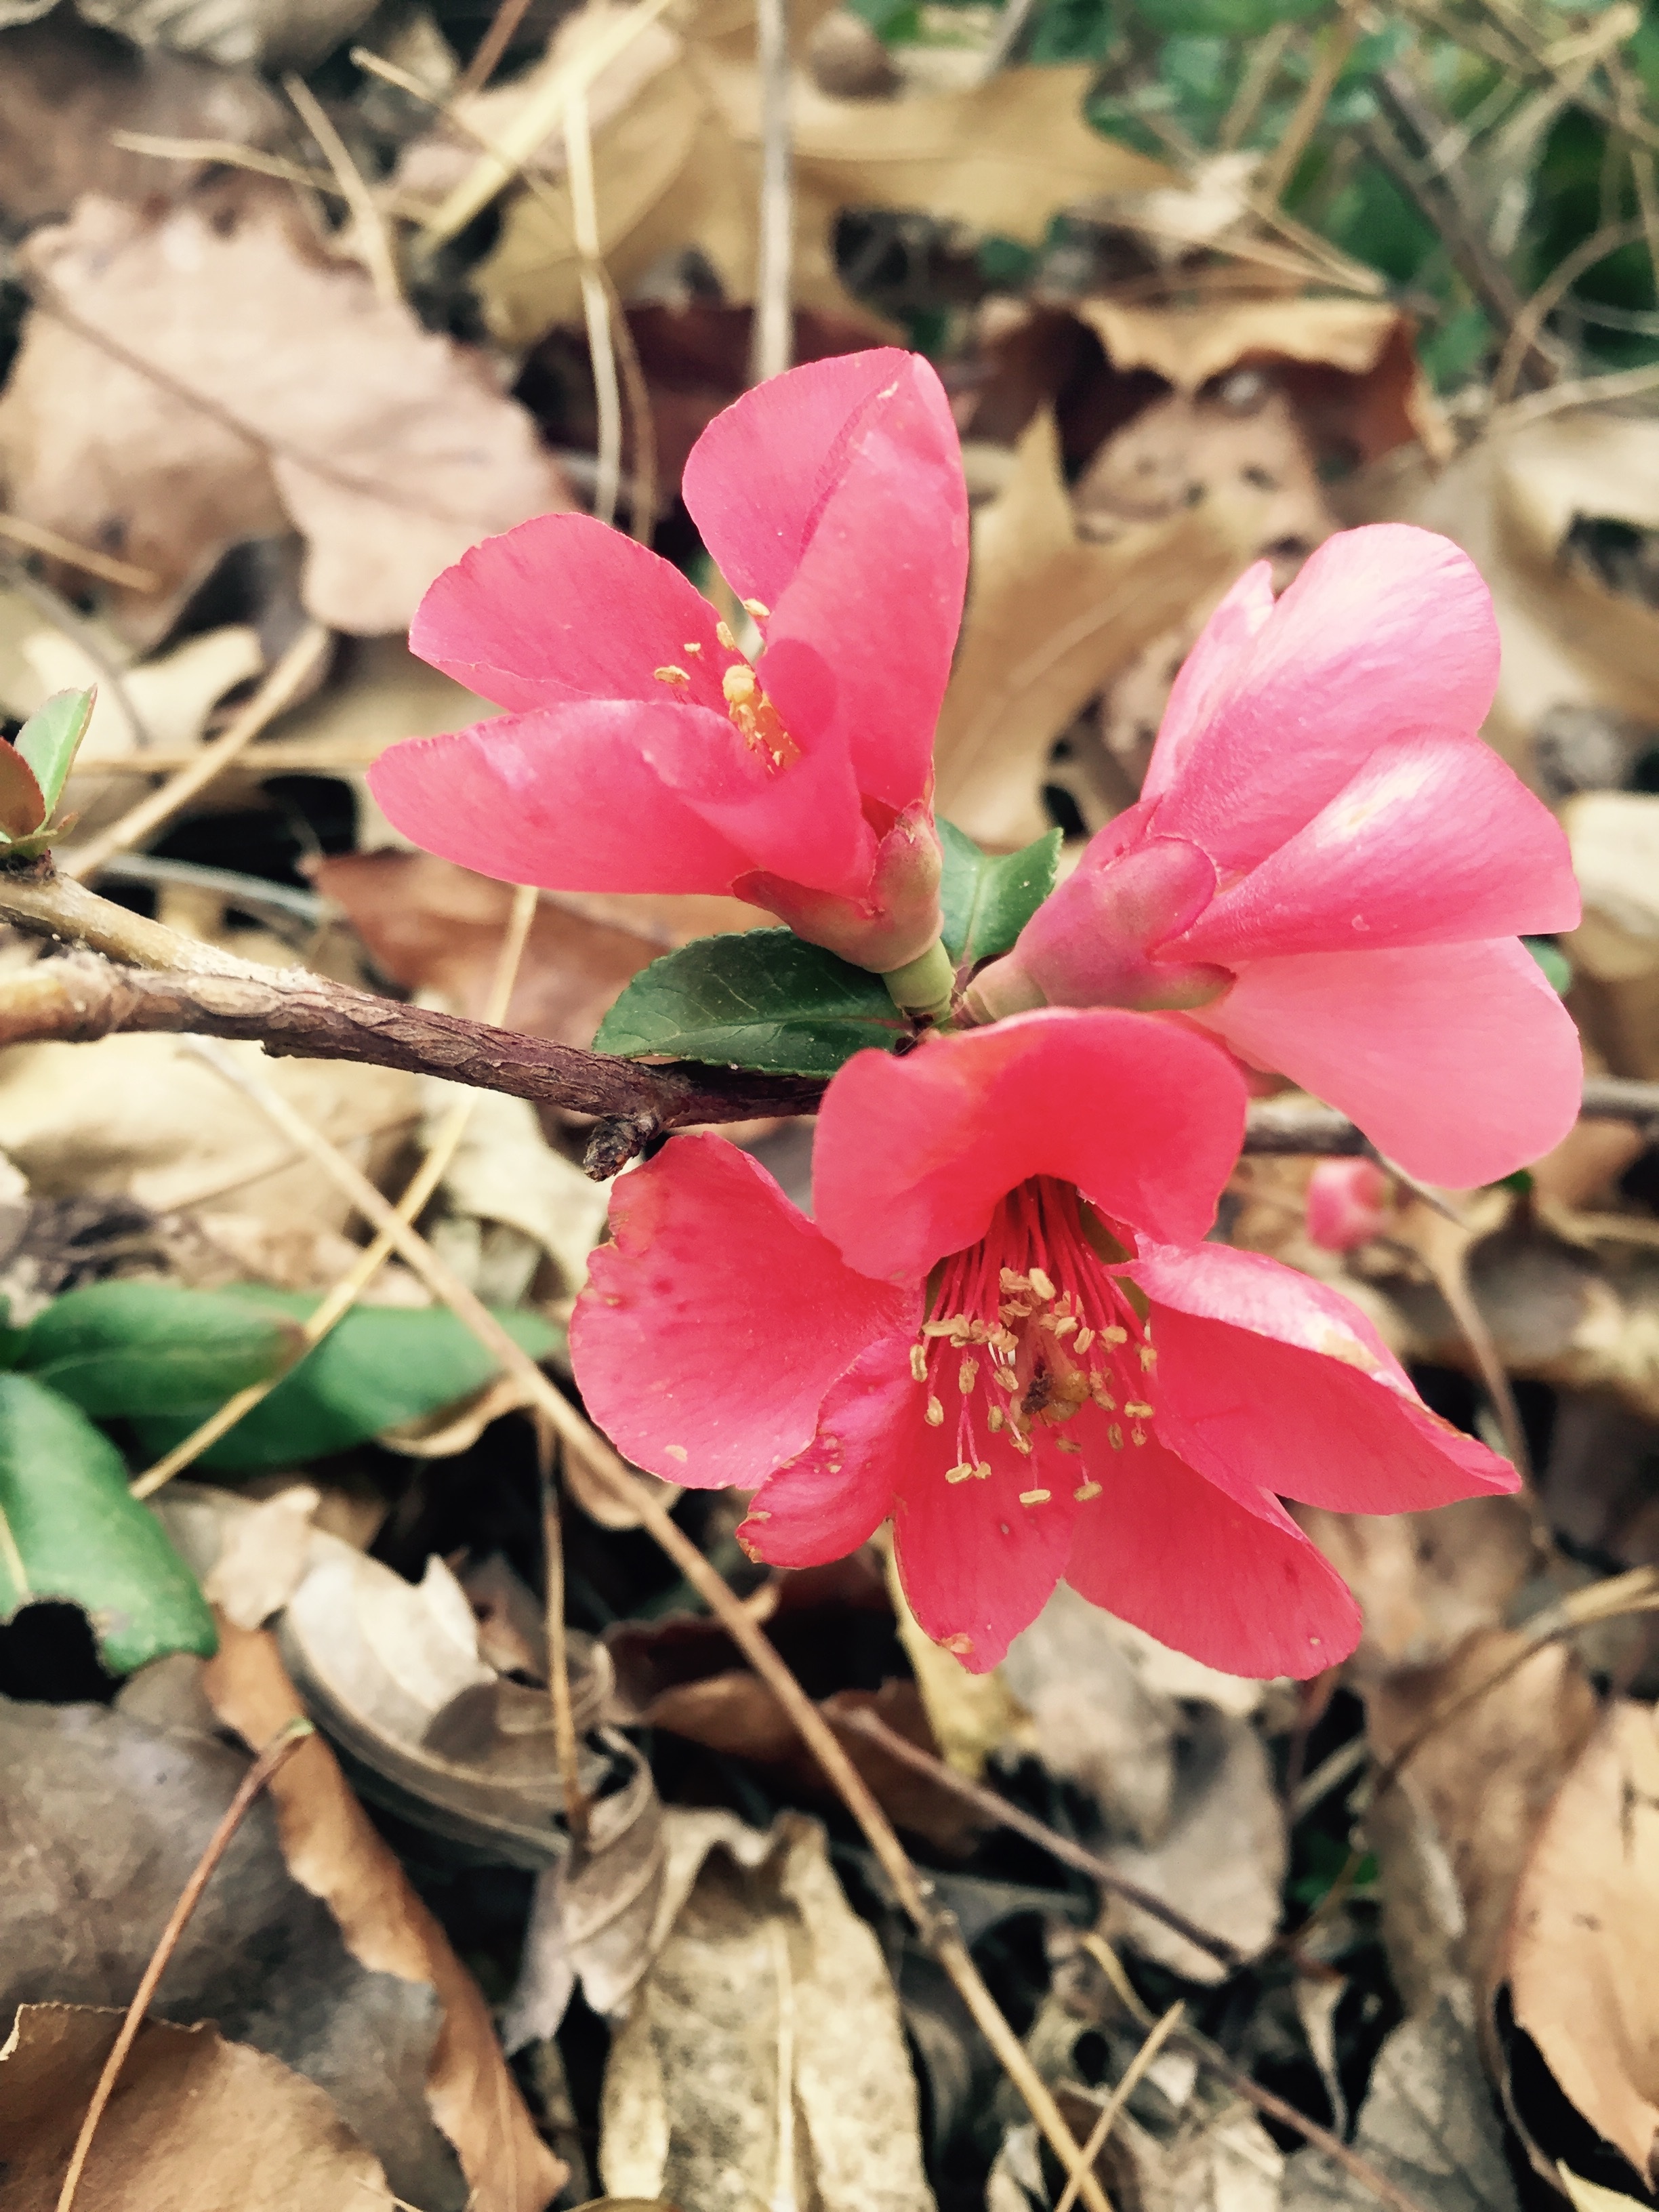
blossom, plant, leaf, flower, petal, spring, botany, flora, wildflower, shrub, flowering plant, land plant